List of rail accidents (1910–1919)

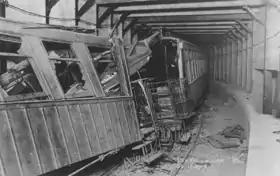
The Malbone wreck train, November 1, 1918

July 9 – "United States" – Great train wreck of 1918, Nashville, Tennessee: Two Nashville, Chattanooga and St. Louis Railway trains collide head-on. 101 killed, 171 injured at Shops Junction-West Nashville, Tennessee.